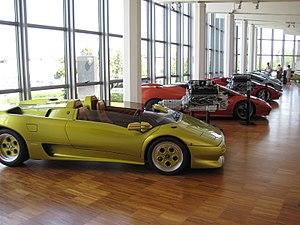
Musée Lamborghini
Le musée Lamborghini est un musée de l'automobile Lamborghini créé en 2001, à Sant'Agata Bolognese en Émilie-Romagne, à 20 km à l'est de Modène et 35 km à l'ouest de Bologne.